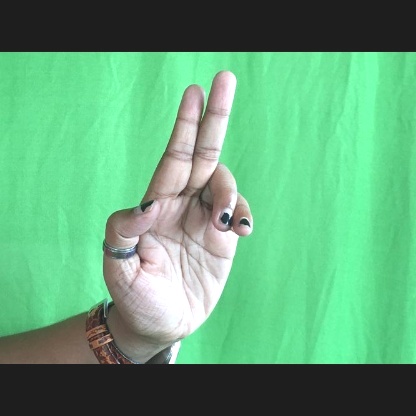
Mudra: Ardhapathaka